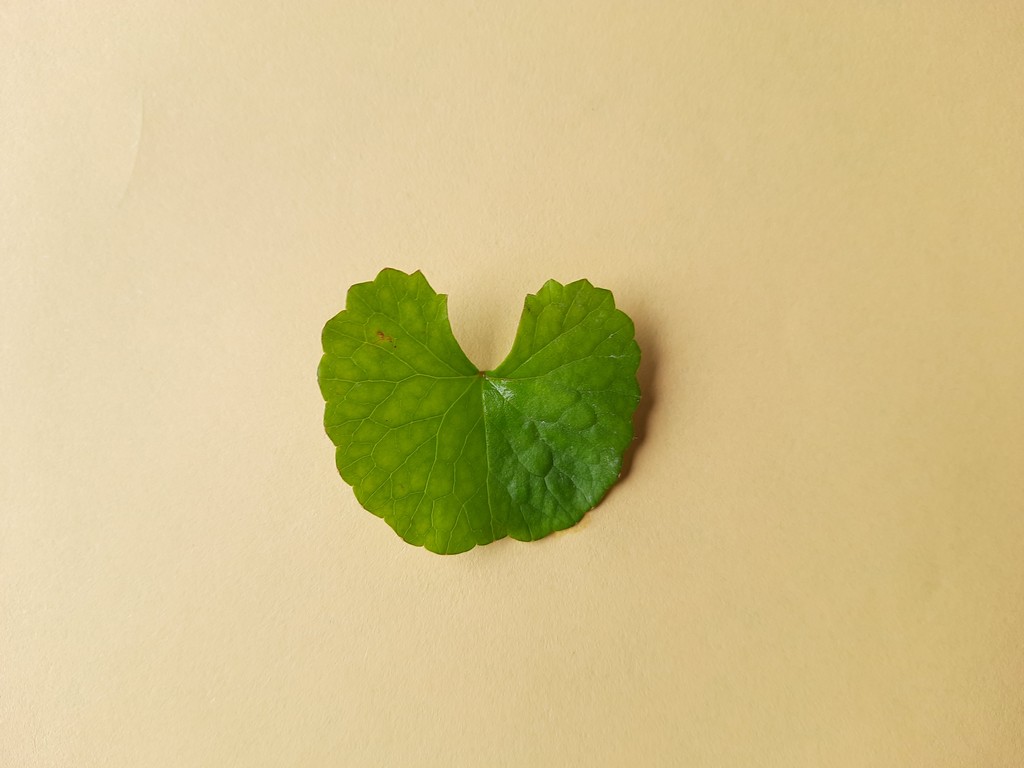
Label: Healthy